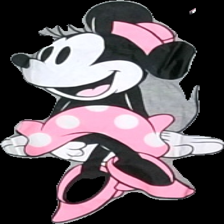
View: front
Type: Dress
Category: Children
Brand: Not in the list
Brand text on label: disney
Colors: Multicolor, Grey, Pink, Black
Material: 100% cotton
Pattern: Logo print
Cut: Regular, V-collar
Size: 134
Season: All
Stains: Minor
Holes: Minor
Price range: <50
Recommended usage: Export
Comment: sned söm